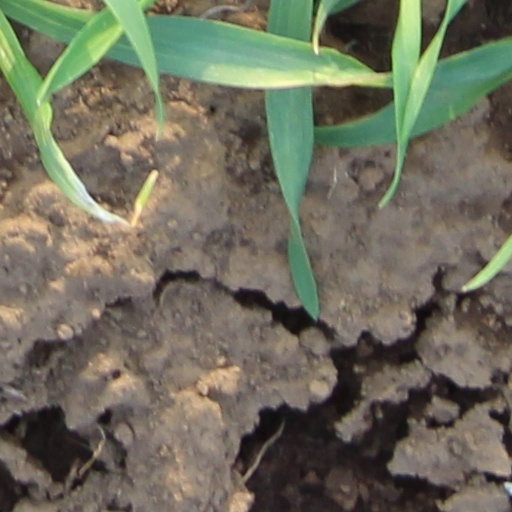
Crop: wheat